Frederick Rondel

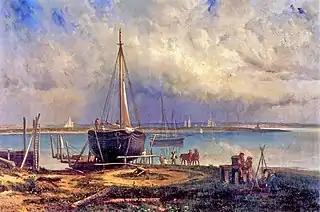
"View of City Island"

Over the next few years, Rondel moved to various cities while maintaining his studio in New York, including Boston; South Malden, Massachusetts; and Poughkeepsie, New York. He also took extended trips to Europe in 1862 and San Francisco in 1875. He moved to Poughkeepsie by January 1862 and began teaching art to female students there, holding the position of professor of painting at the Cottage Hill Seminary. While there, he was commissioned by the merchant Matthew Vassar to paint a series of works depicting three of Vassar's homes, two of which were located in Poughkeepsie. He also befriended the painter Caroline Morgan Clowes there, whom he mentored and collaborated with up until the later years of his life.